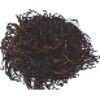
Label: rambutan